Marius Barnard (surgeon)

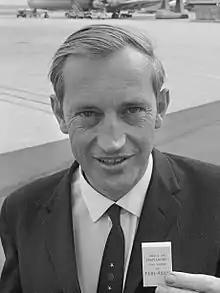
Marius Barnard (1968)

Marius Stephanus Barnard (3 November 1927 – 14 November 2014) was a South African cardiac surgeon and inventor of critical illness insurance.